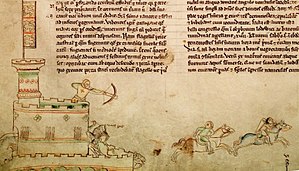
William Marshal, 1. jarl af Pembroke / Kong Johan og Magna Carta
En skildring fra det 13. århundrede af det Andet slag ved Lincoln, der fandt sted ved Lincoln Castle den 20. maj 1217. illustrationen viser Thomas du Perche, Comte de la Perches død
William Marshal, 1. jarl af Pembroke, også kaldet William the Marshal, var en anglo-normannisk soldat og statsmand. Han tjente fem engelske konger: Henrik 2., hans sønner Henrik den Unge Konge, Richard 1., Johan og Johans søn Henrik 3.